Suddenly Last Summer

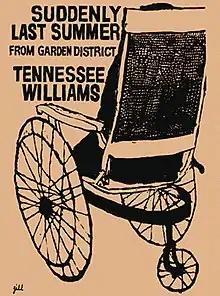
First edition cover (New Directions)

Suddenly Last Summer is a one-act play by Tennessee Williams, written in New York in 1957. It opened off Broadway on January 7, 1958, as part of a double bill with another of Williams' one-acts, "Something Unspoken" (written in London in 1951). The presentation of the two plays was given the overall title "Garden District," but "Suddenly Last Summer" is now more often performed alone. Williams said he thought the play "perhaps the most poetic" he had written, and Harold Bloom ranks it among the best examples of the playwright's lyricism.